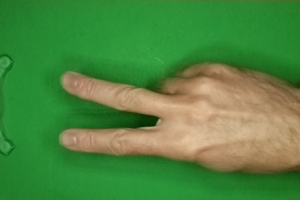
Label: scissors